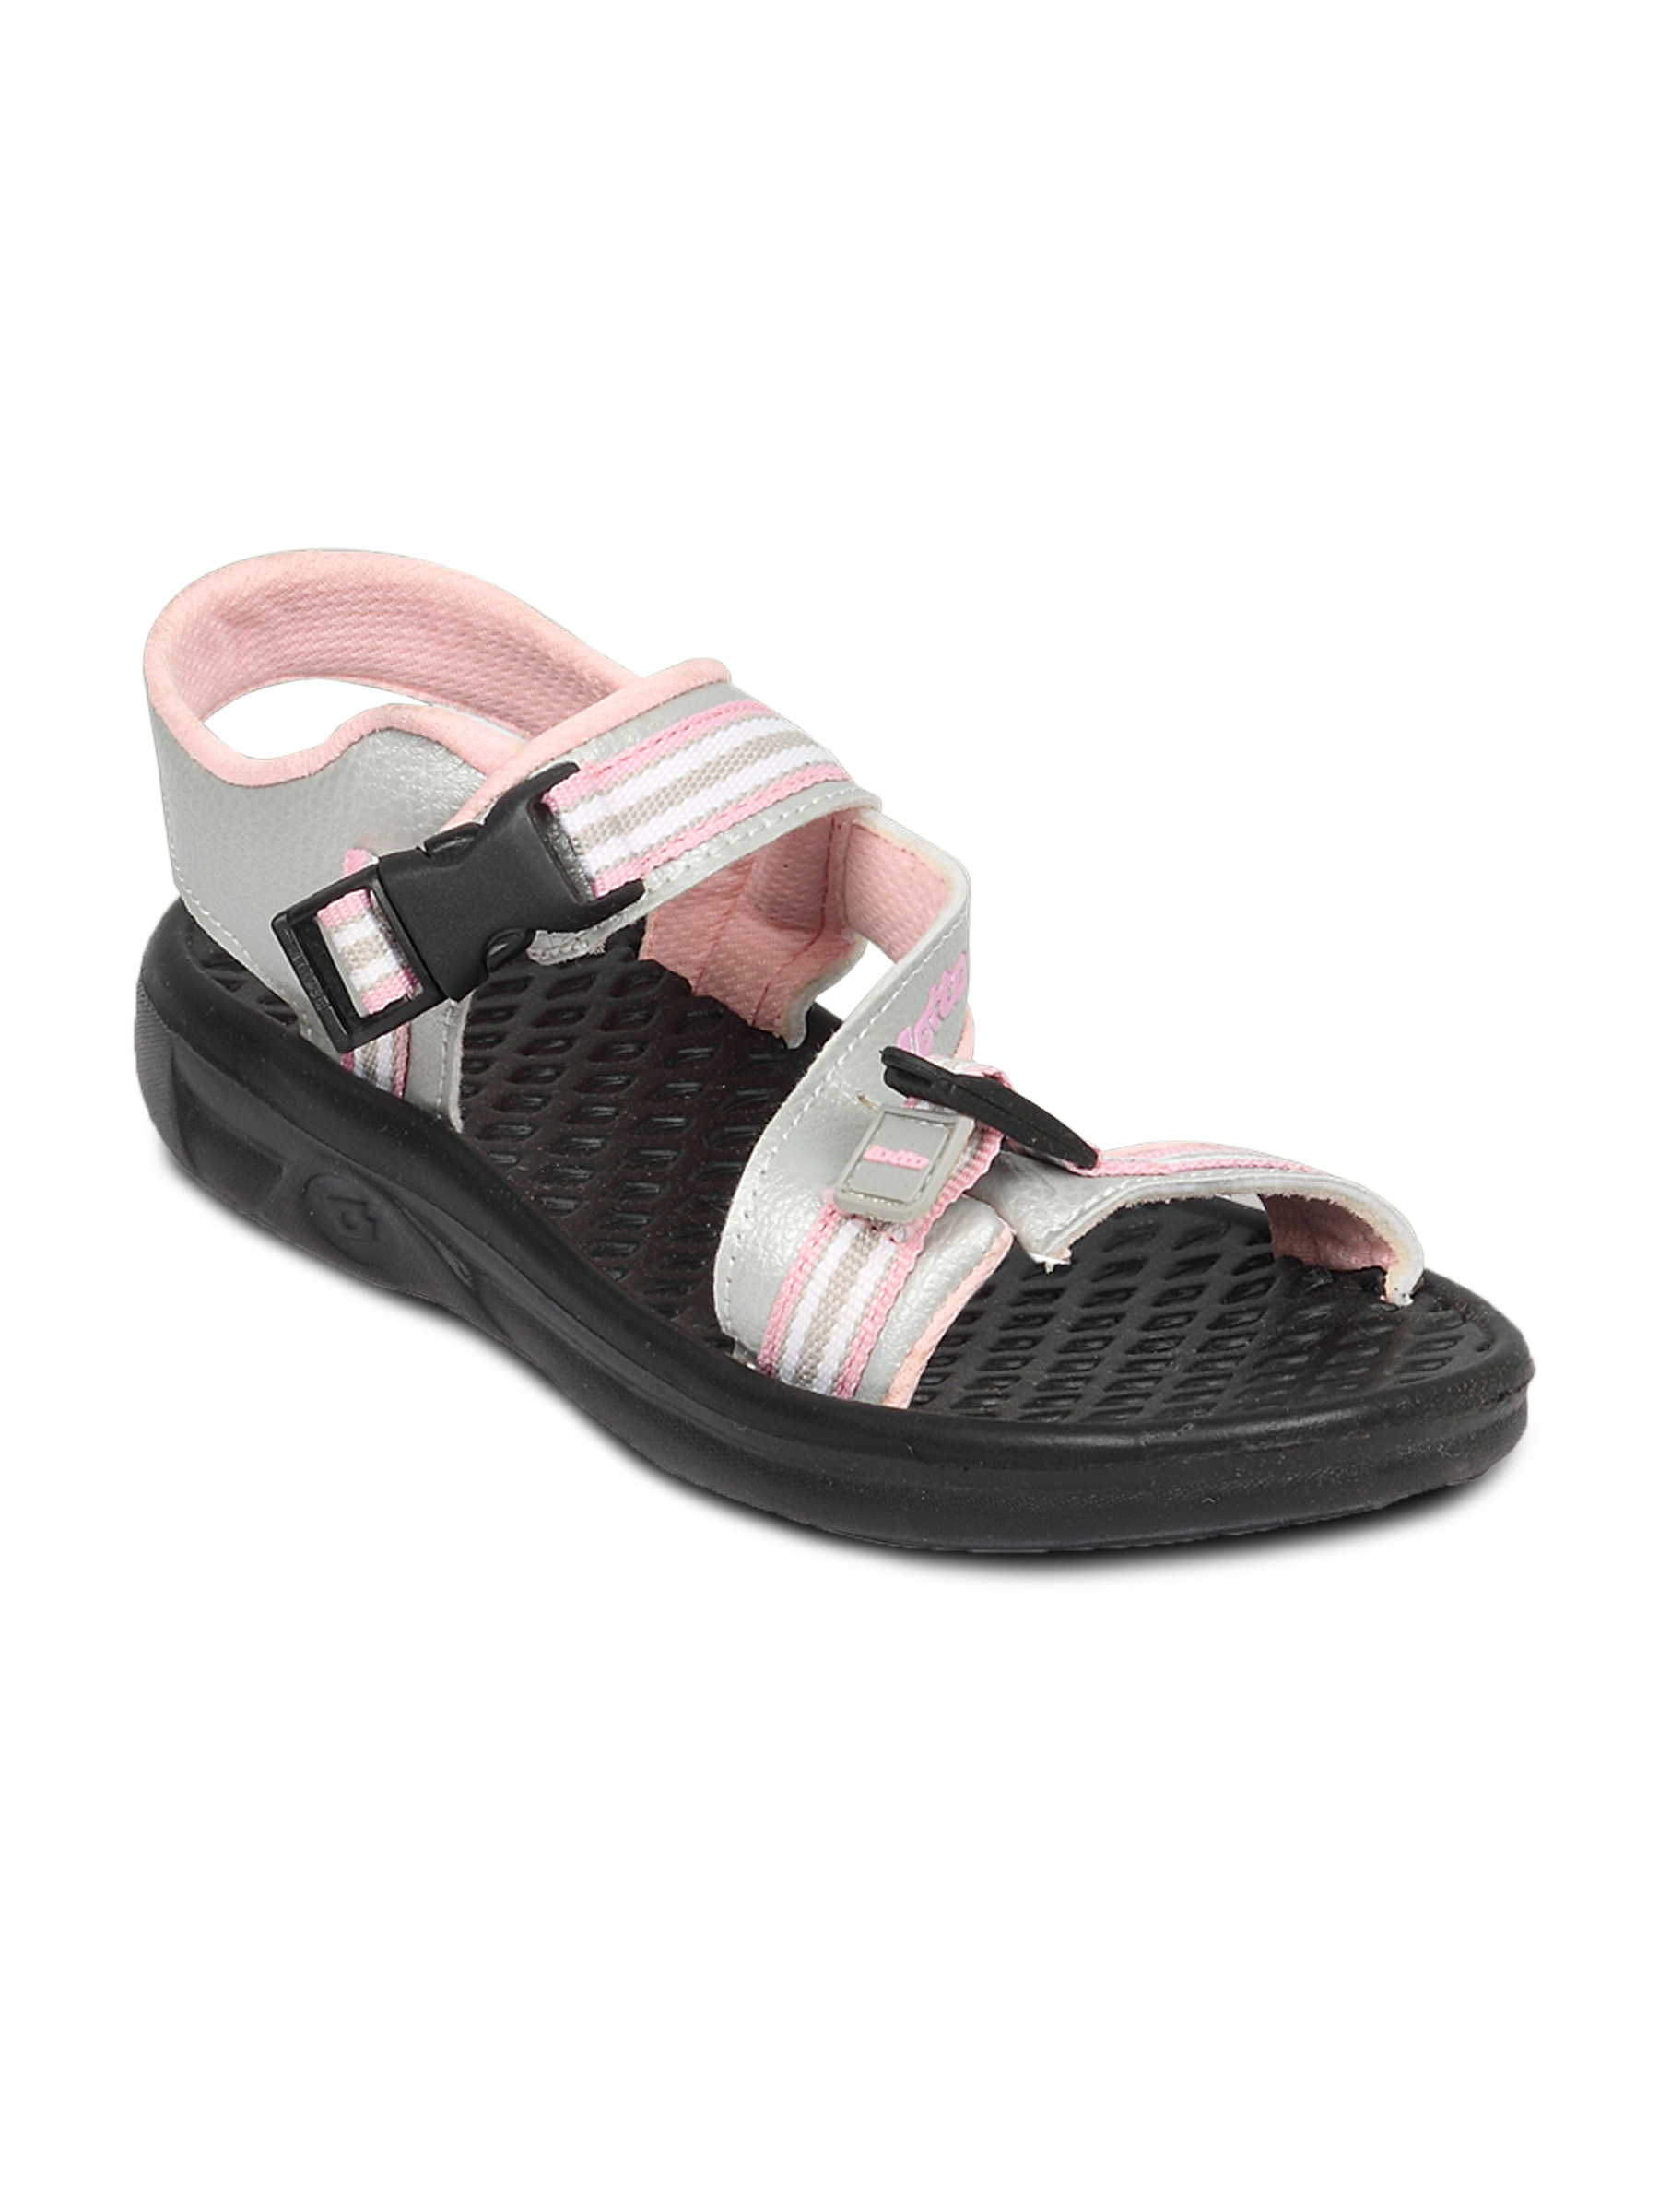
Lotto Women Sofia Pink Black Floater
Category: Footwear / Shoes / Flats
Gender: Women
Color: Grey
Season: Summer 2011
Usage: Casual